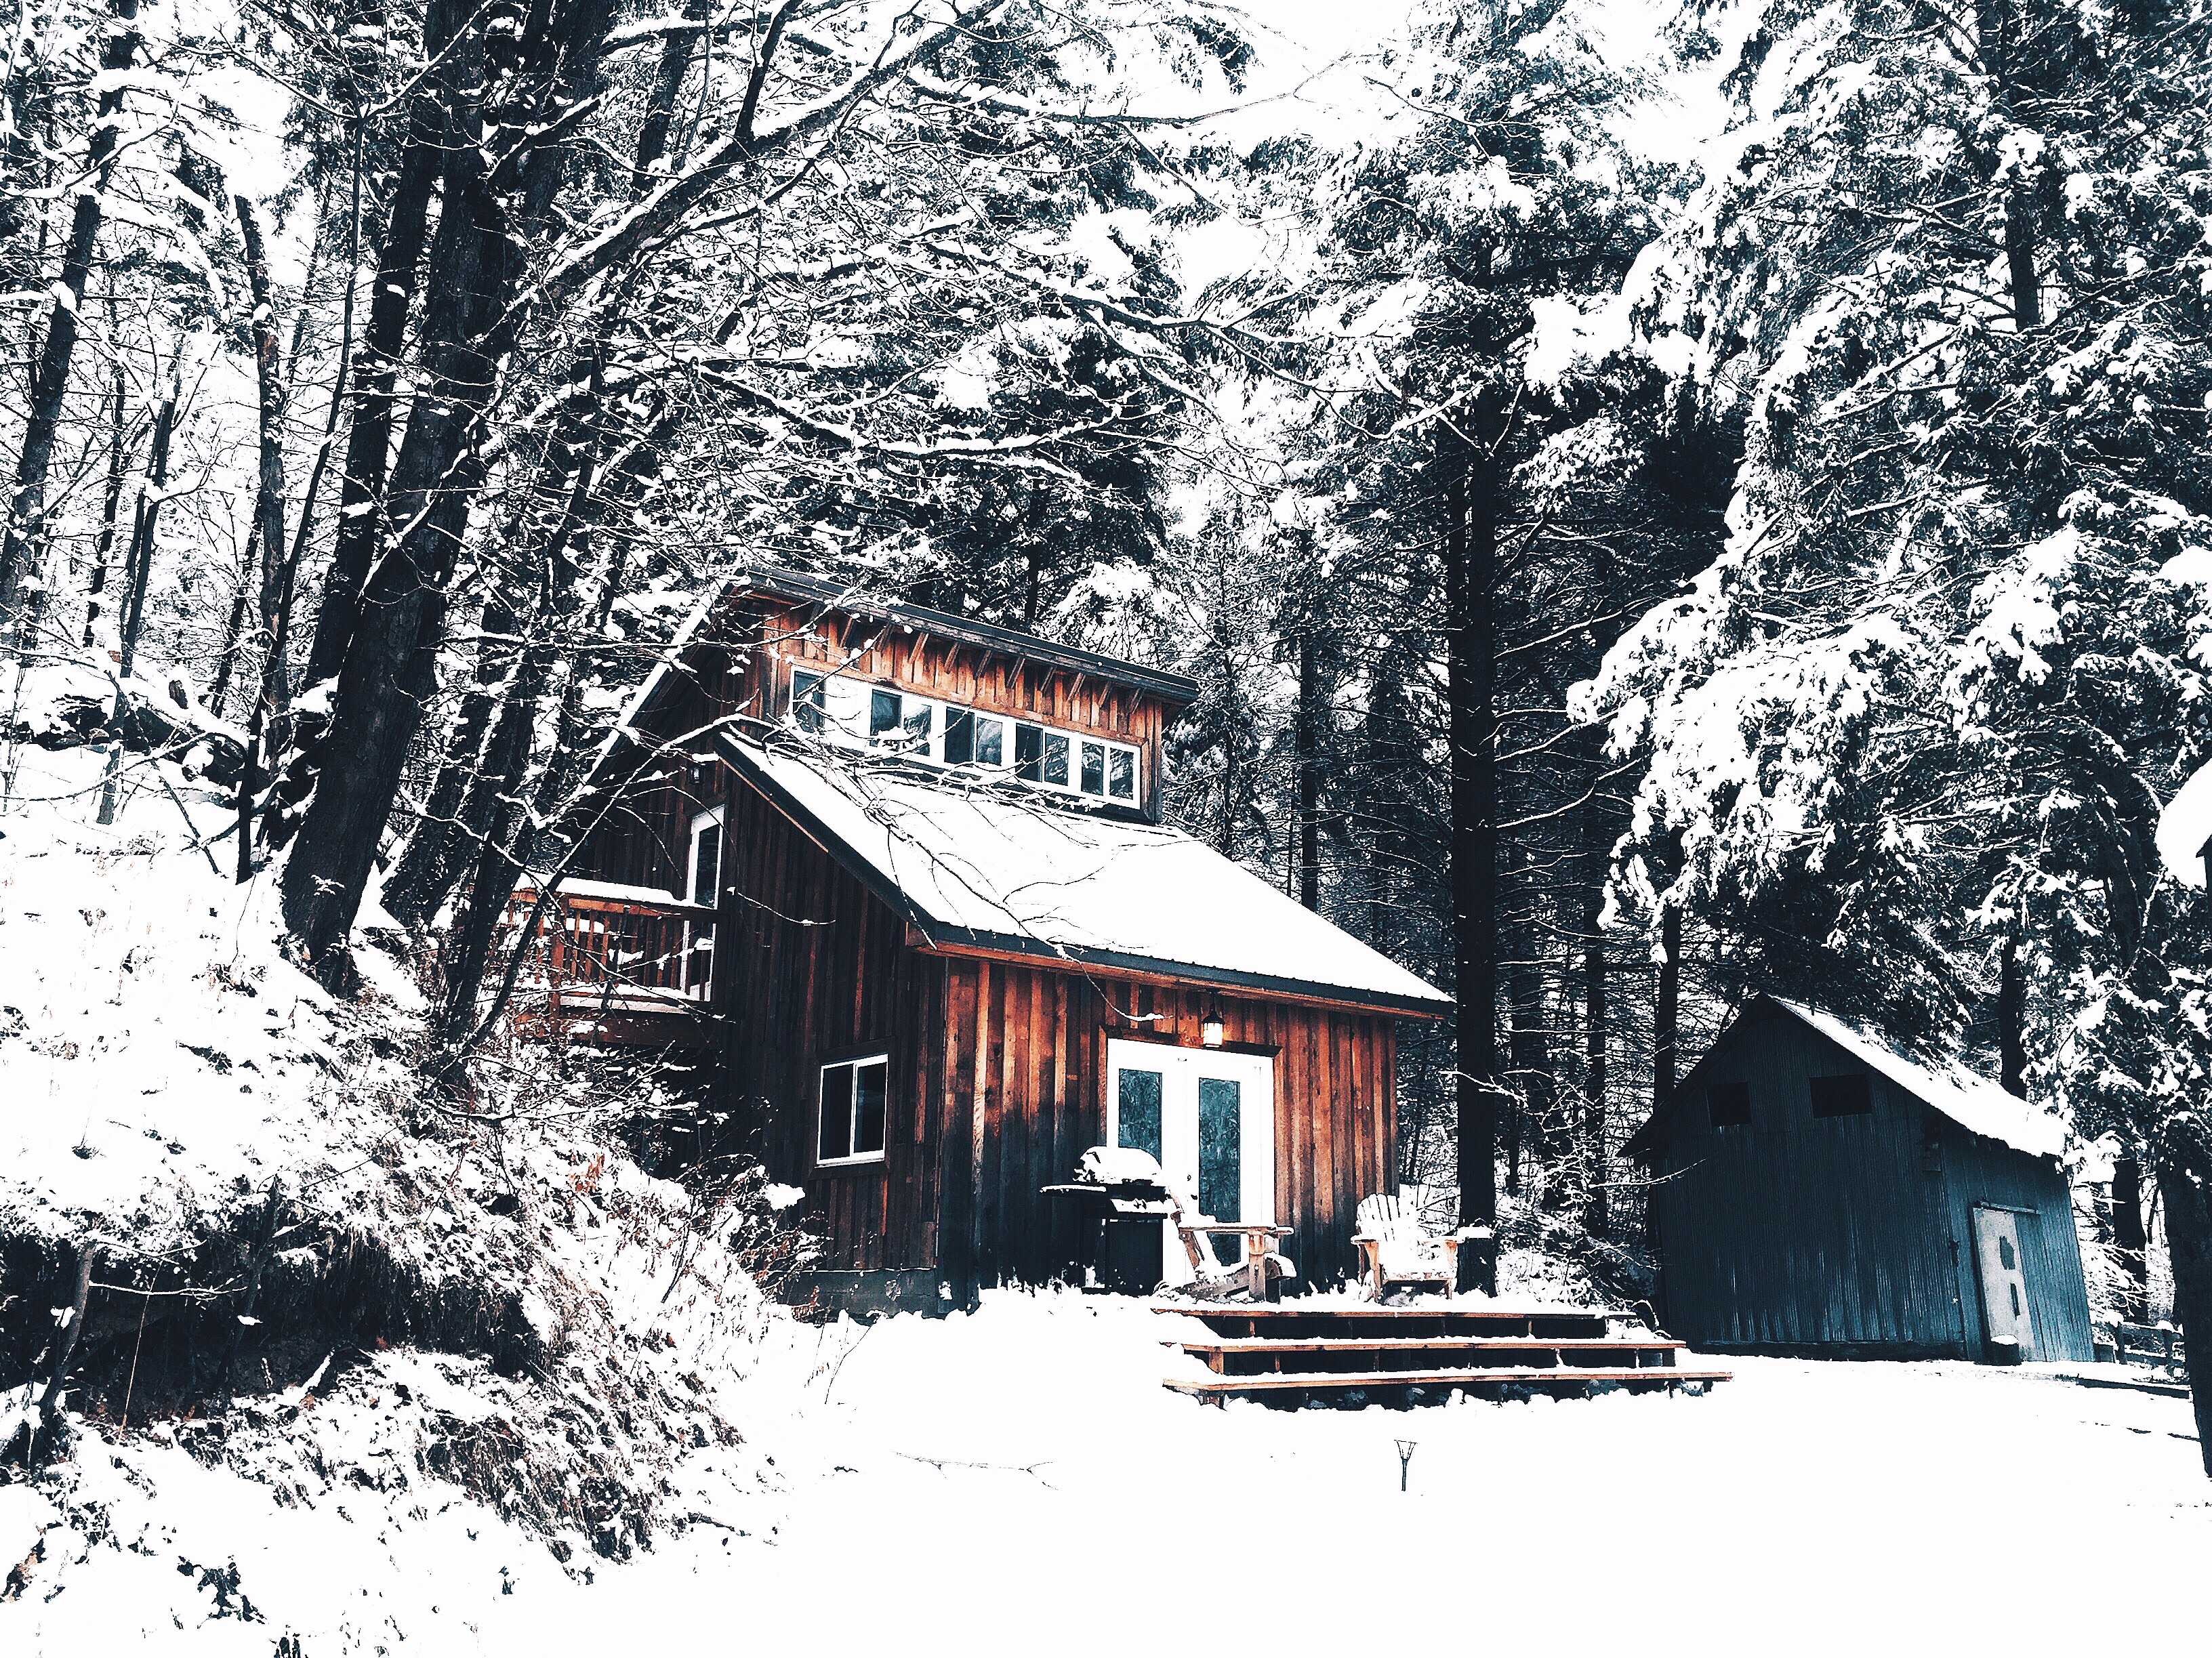
tree, snow, winter, house, barn, home, hut, shack, cabin, cottage, weather, season, log cabin, geological phenomenon, sugar house